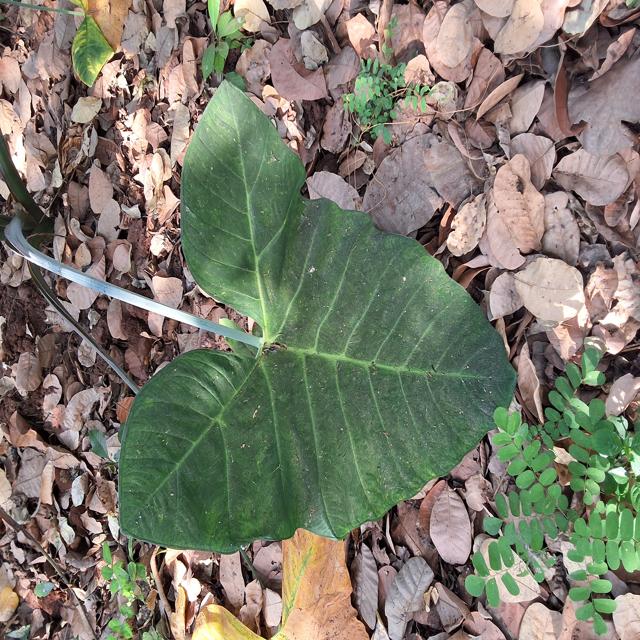
Label: Healthy